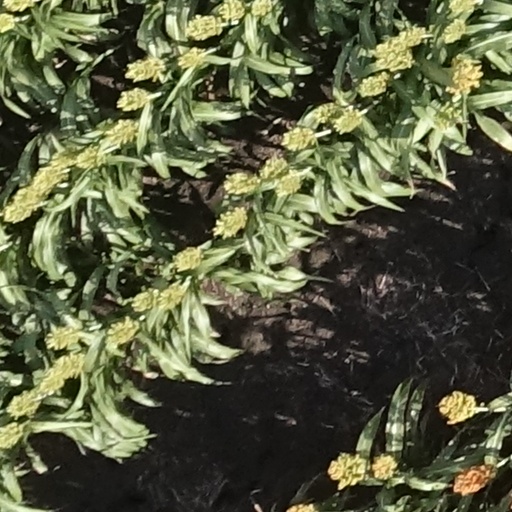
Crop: sorghum